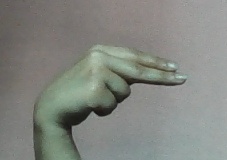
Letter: ain